Brest, France

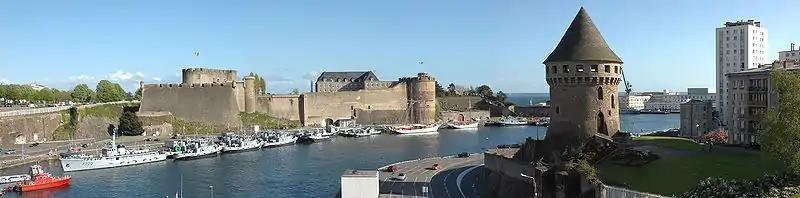
Panorama from the Recouvrance bridge of the castle and the Tanguy tower

Primarily the research centre of western Brittany, Brest and its surrounding area is the home of several research and elite educational establishments: